Roman ruins of Milreu

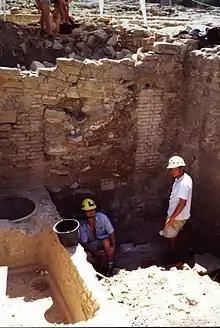
German archaeologists during excavations at Milreu in the late 1990s.

The ruins were discovered in 1877 by Portuguese archaeologist Estácio da Veiga. The late-19th-century excavations by da Veiga made it possible to unravel mosaic works that were buried beneath the dwelling, as well as wine-processing facilities.